Mongols

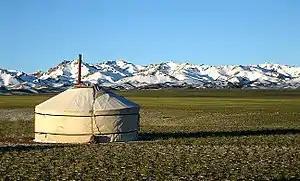
A Mongolic Ger

On 3 October 2002 the Ministry of Foreign Affairs announced that Taiwan recognizes Mongolia as an independent country, although no legislative actions were taken to address concerns over its constitutional claims to Mongolia. Offices established to support Taipei's claims over Outer Mongolia, such as the Mongolian and Tibetan Affairs Commission, lie dormant.